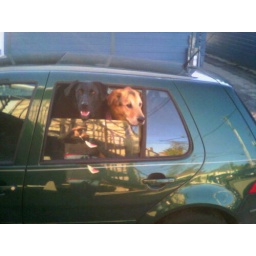
dogs in car